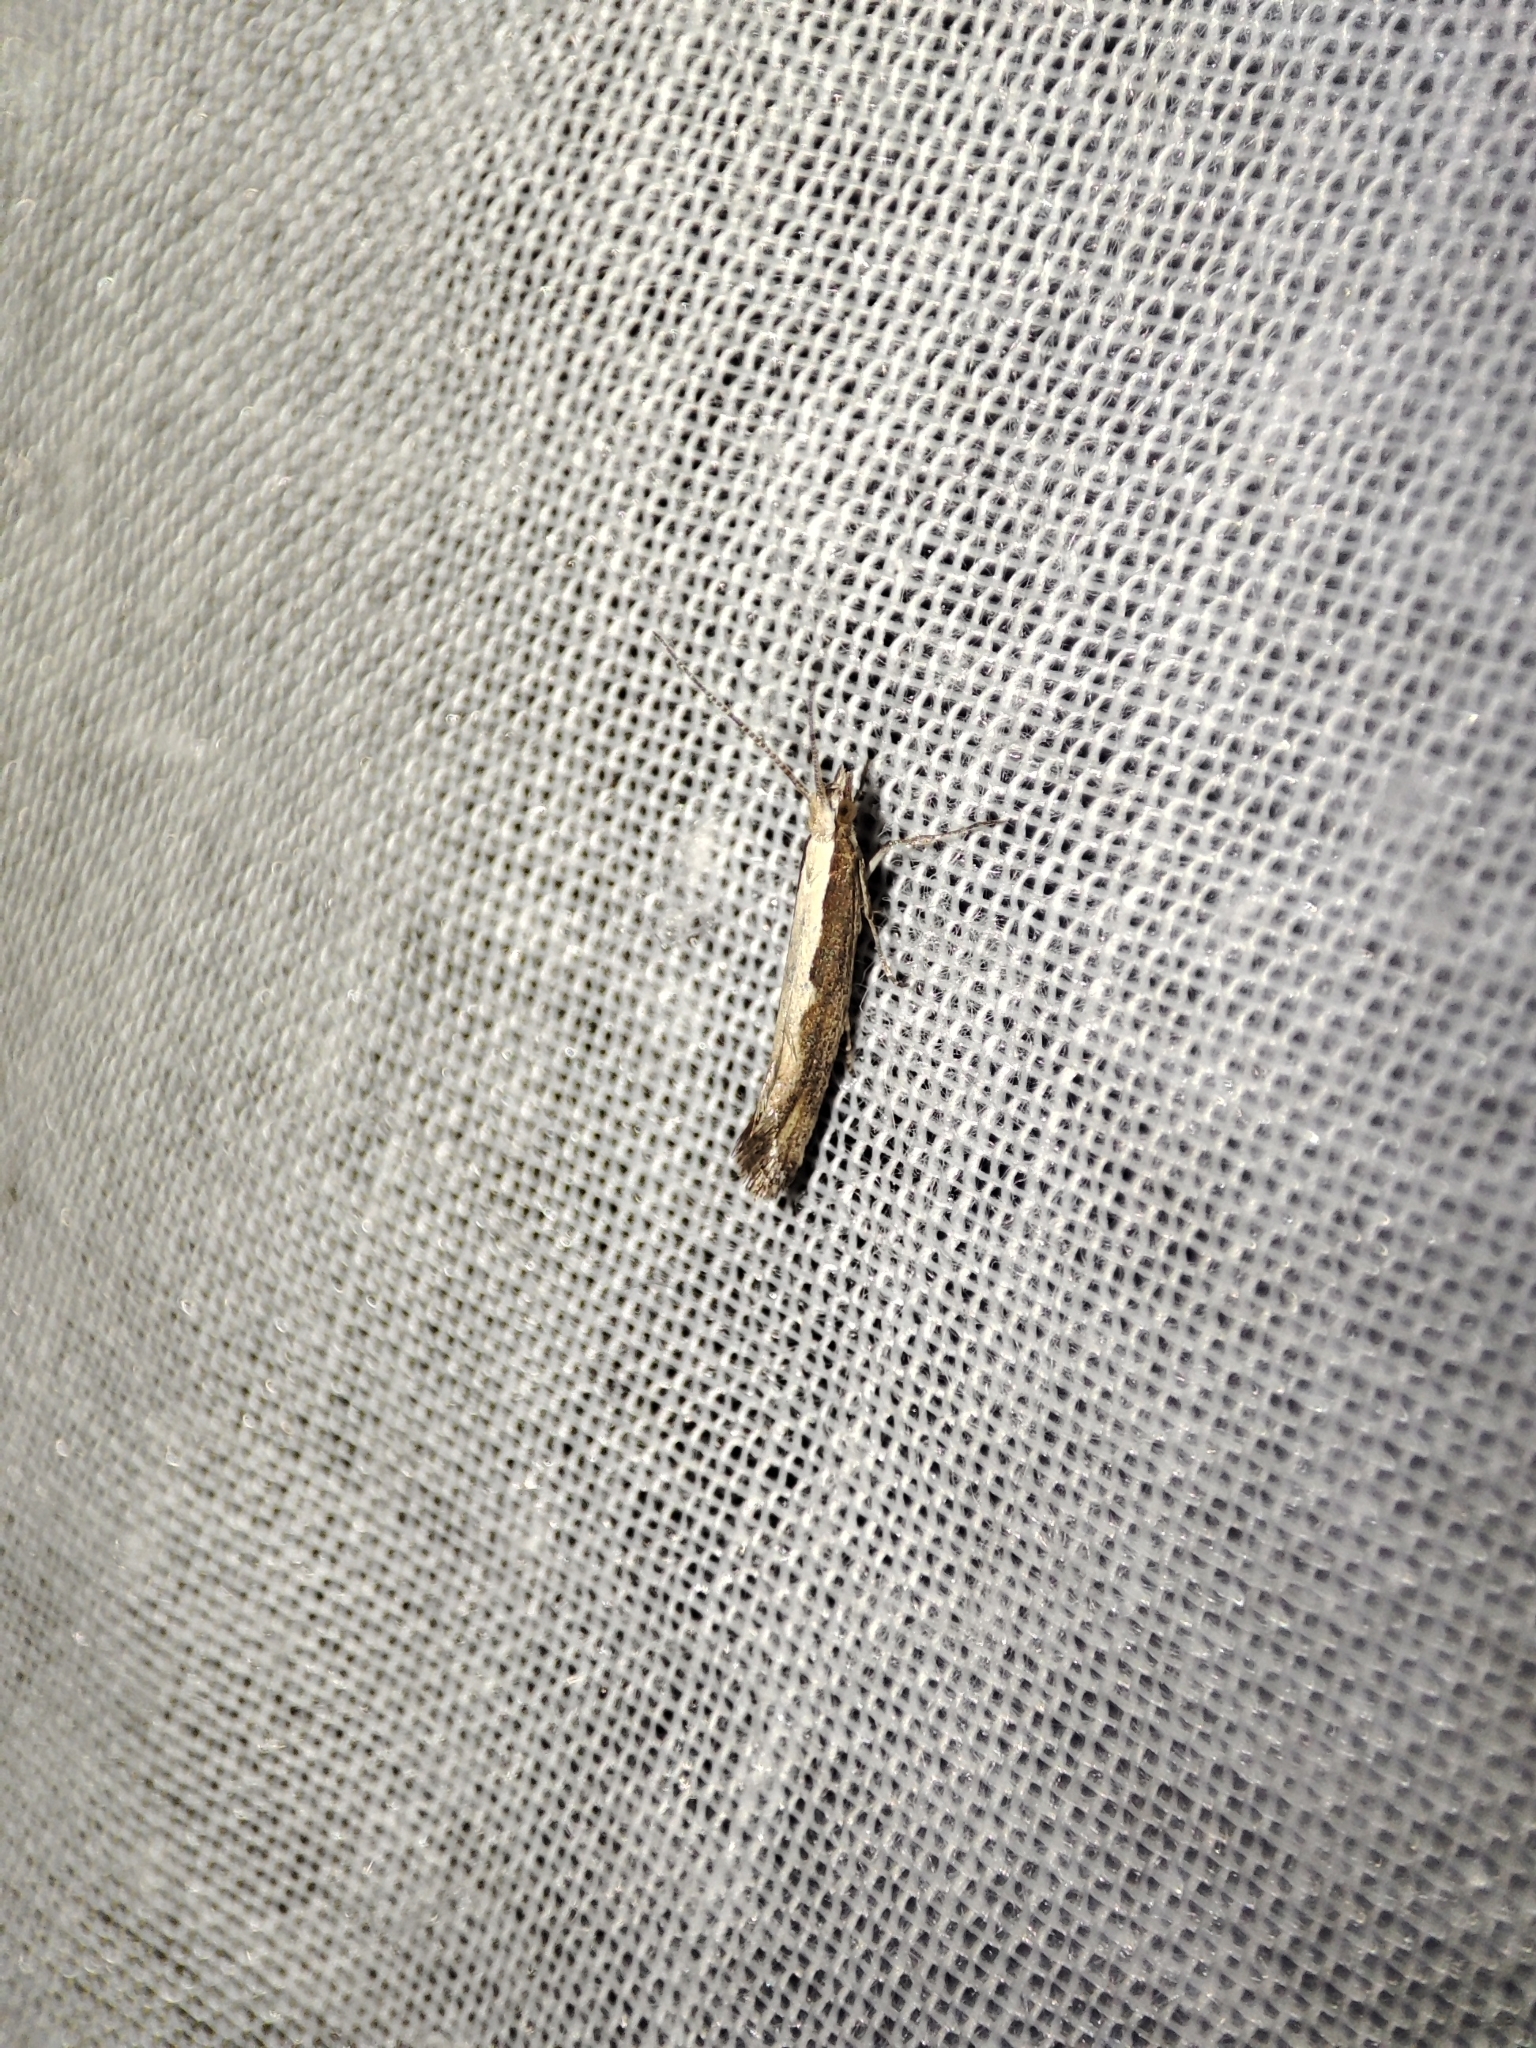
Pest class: diamondback_moth